Vittorio Croizat

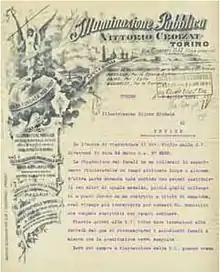
Letterhead for Vittorio Croizat, Turin engineer

Croizat worked as an engineer in Turin, specializing in electric and gas lighting. He obtained multiple patents (in Germany and the United States, at a minimum) for gas lighting and heat exchange apparatuses. He published articles regarding industrial uses of acetylene, Scattered evidence of his work in public lighting indicates that he worked in Constanta, Romania, and on a design for a lighthouse oil lamp at Cape Guardafui in Somalia.